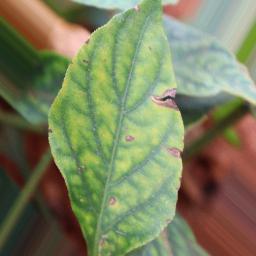
Label: nutritional